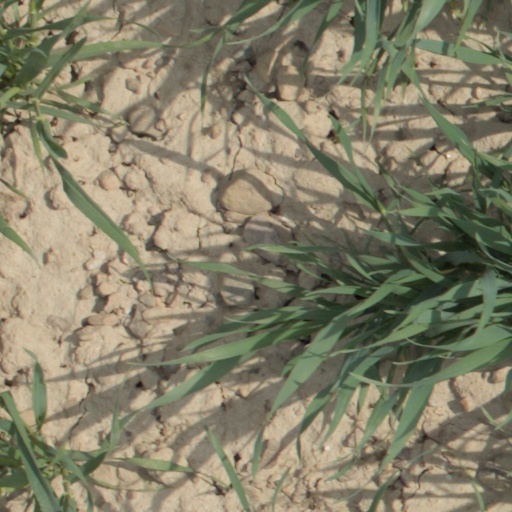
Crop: wheat